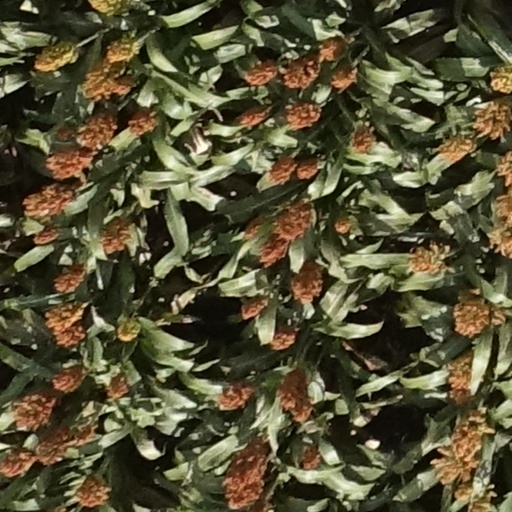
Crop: sorghum